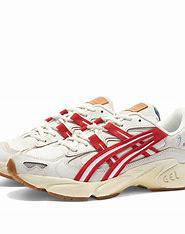
Brand: Asics
Model: Gel Kayano 5 OG